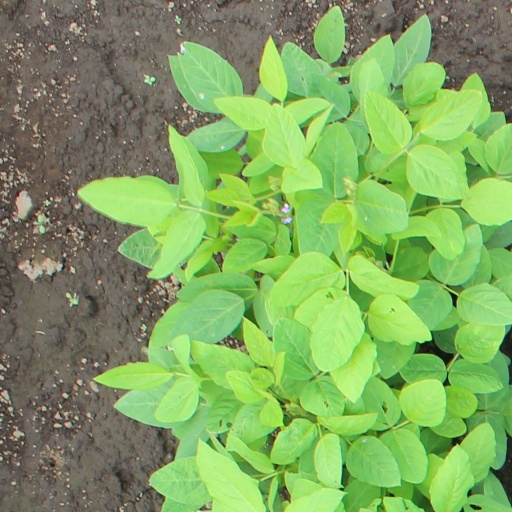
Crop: soybean